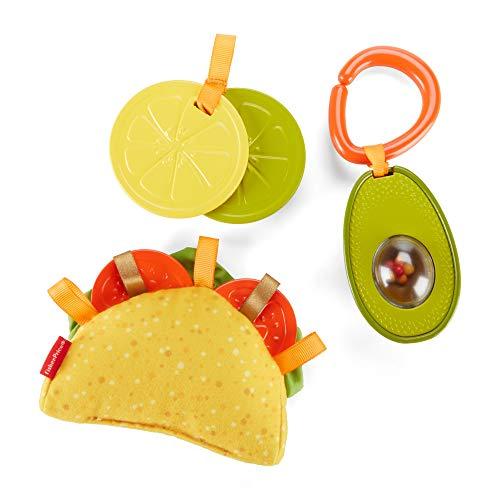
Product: Fisher-Price Taco Tuesday Gift Set
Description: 3 food themed sensory toys in 1 adorable gift set.
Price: $6.99